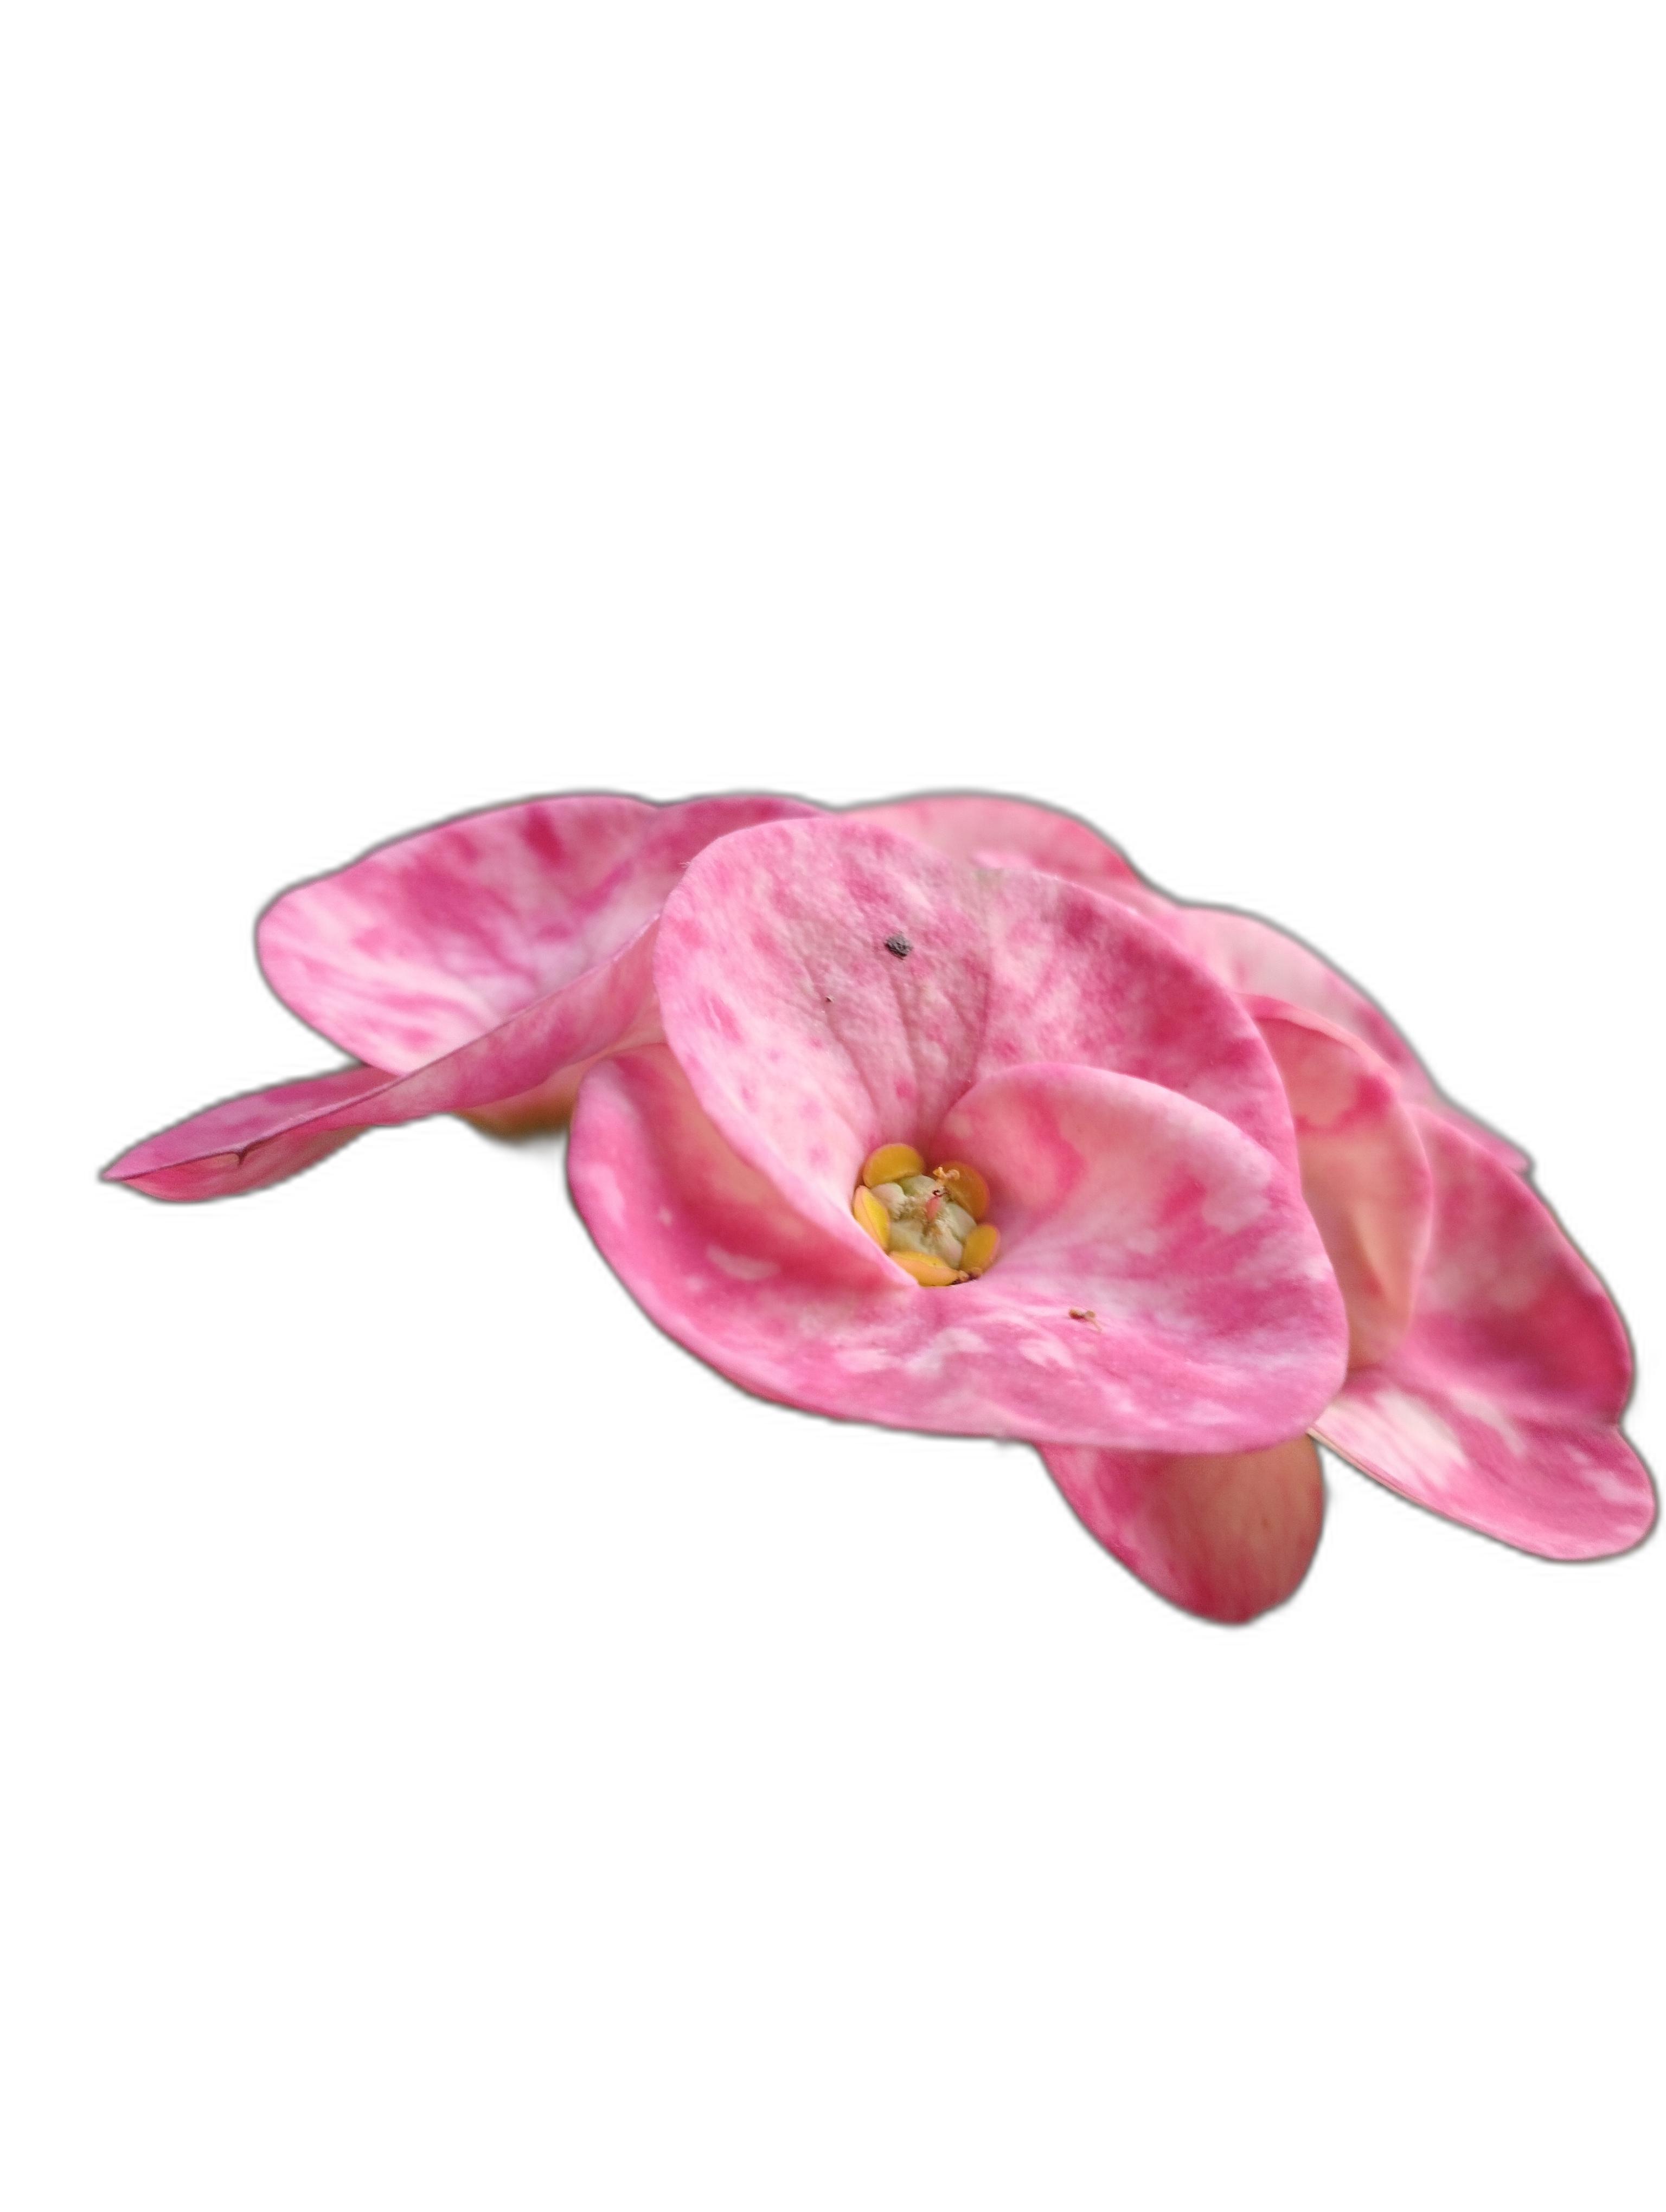
Label: Crown of thorns